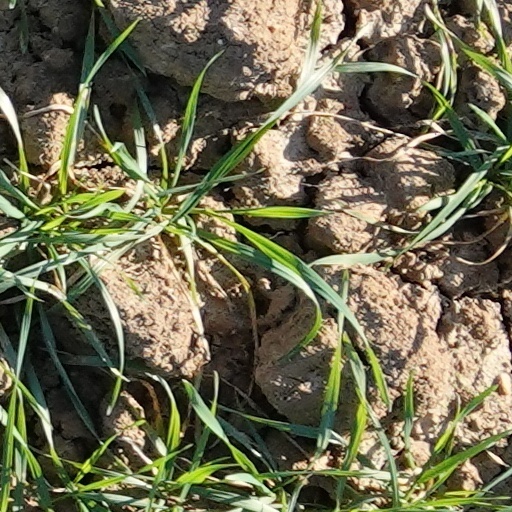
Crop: wheat